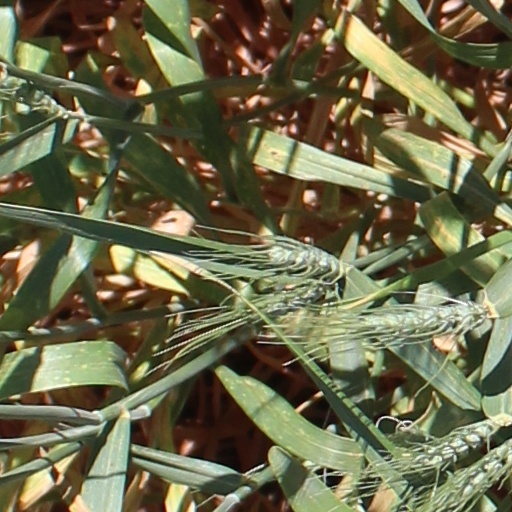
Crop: wheat